Cardiff Arms Park

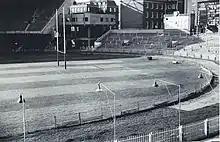
Part of the greyhound track at the National Stadium with part of the North Stand (top left), offices (top middle) and part of the East Terrace (top right).

Thirteen years after the National Stadium had opened in 1984, it was considered too small and did not have the facilities required of the time and it was demolished and a new stadium, the Millennium Stadium, was built in its place (completed to a north–south alignment and opened in June 1999). This would become the fourth redevelopment on the site.